Saku Pesonen

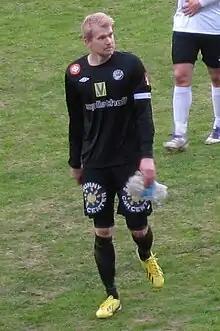
Saku Pesonen in the ground.

Saku Pesonen (born 10 November 1985) was a Finnish football coach and a former goalkeeper. He was the former manager of Kultsu.